Stony Brook University

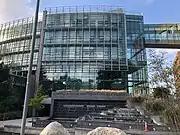
The Simons Center for Geometry and Physics was founded in 2007 by a gift from the Simons Foundation.

On March 24, 2006, the university completed the purchase of the Southampton College (on the east end of Long Island) property from Long Island University with the intent to develop it as a full college campus focusing on academic programs related to the environment and sustainability. Stony Brook expanded its original program, started in Fall 2005, when it offered an undergraduate marine sciences program, with teaching and research facilities at the campus leased from Long Island University. An enrollment of about 2,000 students is expected within the next five years. Professor Martin Schoonen was appointed interim dean of Southampton campus on August 3, 2006, and conservationist Mary Pearl was appointed dean and vice president in March 2009.